Women's suffrage

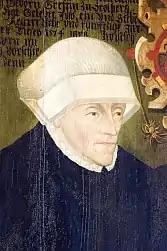
Anna II, Abbess of Quedlinburg. In the pre-modern era in some parts of Europe, abbesses were permitted to participate and vote in various European national assemblies by virtue of their rank within the Roman Catholic and Protestant churches.

In ancient Athens, often cited as the birthplace of democracy, only adult male citizens who owned land were permitted to vote. Through subsequent centuries, Europe was ruled by monarchs, though various forms of parliament arose at different times. The high rank ascribed to abbesses within the Catholic Church permitted some women the right to sit and vote at national assemblies – as with various high-ranking abbesses in Medieval Germany, who were ranked among the independent princes of the empire. Their Protestant successors enjoyed the same privilege almost into modern times.